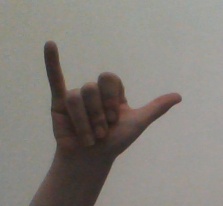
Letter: ya